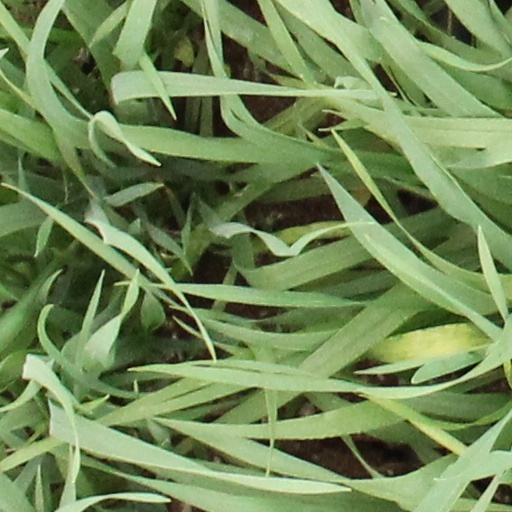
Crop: wheat